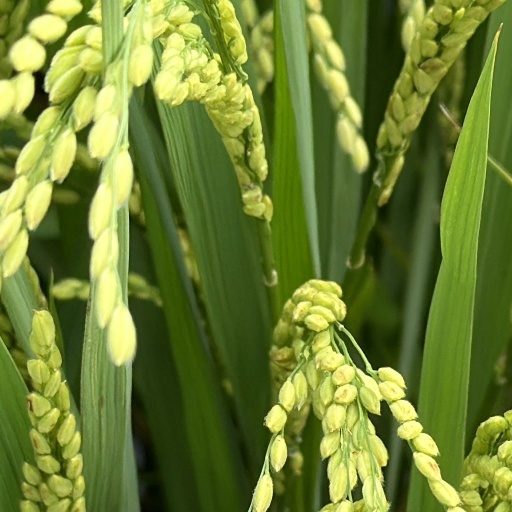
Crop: rice